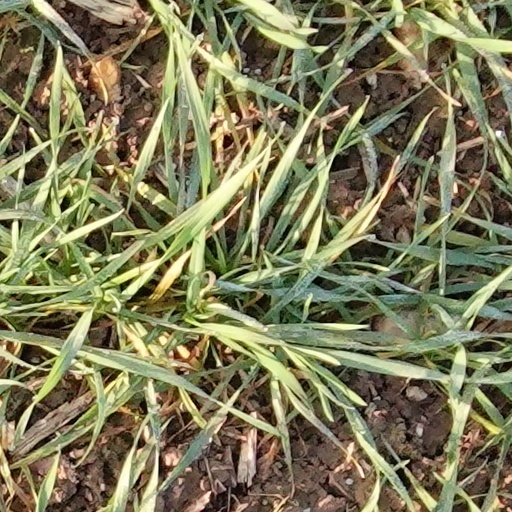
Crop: wheat